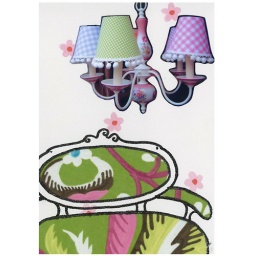
Vintage chandelier with porcelain fixtures with pretty flowers, painted in white chalkpaint. Small cute shades in different coloured gingham.